Cyclone Winston

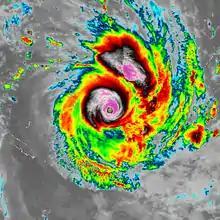
Winston reaching its initial peak intensity, southeast of Vanuatu on 12 February

Situated within a favorable environment for development—featuring sea surface temperatures of , robust upper-level outflow, and light to moderate wind shear—Winston rapidly intensified on 12 February, becoming a Category 3 severe tropical cyclone by 06:00 UTC, and then a Category 4 cyclone only six hours later. The system presented a well-defined eye enveloped by deep convection, and it reached its initial peak intensity at 18:00 UTC, with ten-minute maximum sustained winds of and the JTWC estimated one-minute maximum sustained winds at , classifying it as a Category 4-equivalent cyclone on the Saffir–Simpson hurricane wind scale. Soon thereafter, increasing wind shear prompted weakening; convection waned and became increasingly ragged in appearance. On 14 February, Winston turned to the northeast as a subtropical ridge positioned itself to the north.